Lincoln Arcade

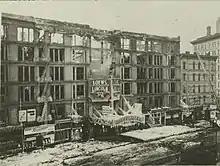
News photo of the Lincoln Arcade after it was partially destroyed by fire in February 1931

The ravages of the Depression were not his only problems during those years. In February and again in November 1931 the building caught fire leaving parts of it near collapse. A photo taken at the time, which can be seen at right, shows the extent of damage to the front of the building. Some artists, including A. S. Baylinson and Helen Sardeau, lost all or most of the works they held there. Sardeau received notice for her pluck in subsequently showing a few pieces she had been able to save in a local exhibition.